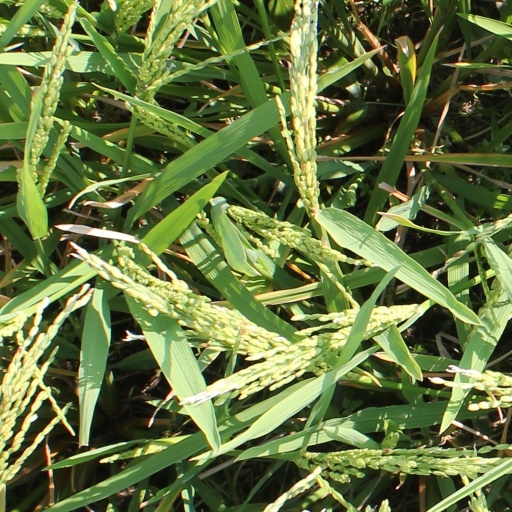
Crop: rice